Question: What is the woman doing?
Tambaya: Me matar takeyi?
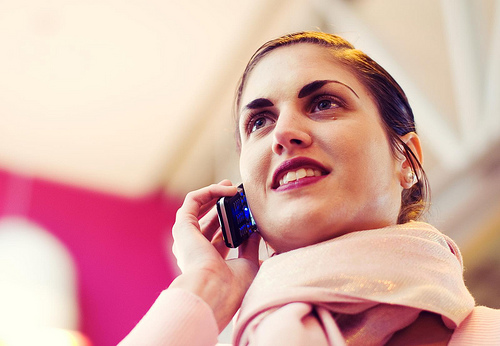
Answer: Talking on the phone.
Amsa: Magana a wayar hannu.